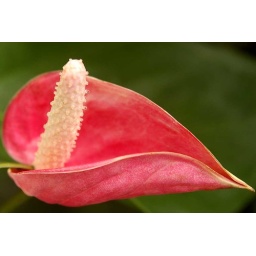
Churchlands. The bloom of one of the potted anthirium plants in the shade house